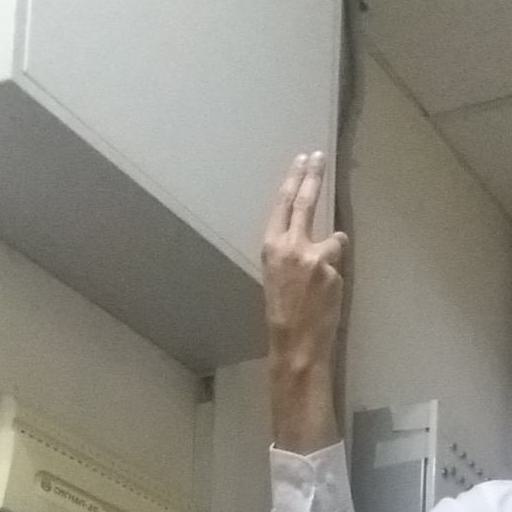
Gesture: two_up_inverted